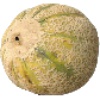
Label: cantaloupe